Dagobert II

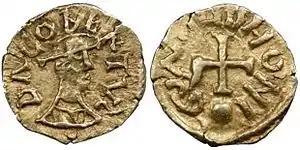
A gold tremissis of Dagobert II, showing a diademed bust of the king on the obverse and a cross surmounting a globe on the reverse.

Dagobert's reign is sparsely recorded. The "Book of the History of the Franks", which has a Neustrian perspective, does not mention him again after describing his exile. The historian Richard Gerberding says of the "History"'s author, "Either he did not believe that Dagobert had returned to become king or he did not want us to know of it". Paul Fouracre suggests that he did not regard Dagobert as a legitimate king, either because he had not been chosen with the support of the Neustrians; because he was considered a foreigner after his long exile; or because he was not considered throneworthy on account of the circumstances of his birth, his mother having been a concubine.